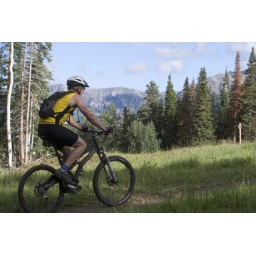
Finding solitude on a mountain bike near Telluride